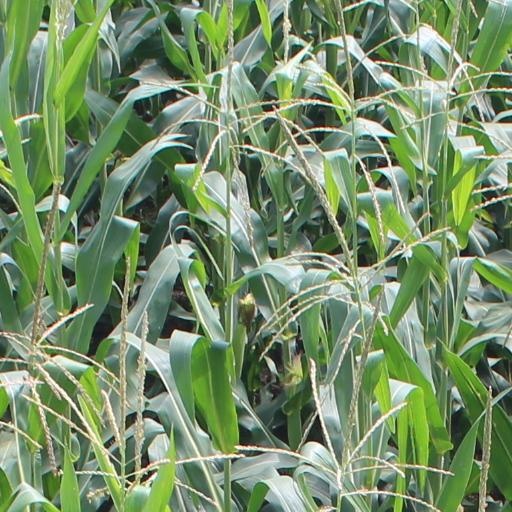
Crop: maize; corn